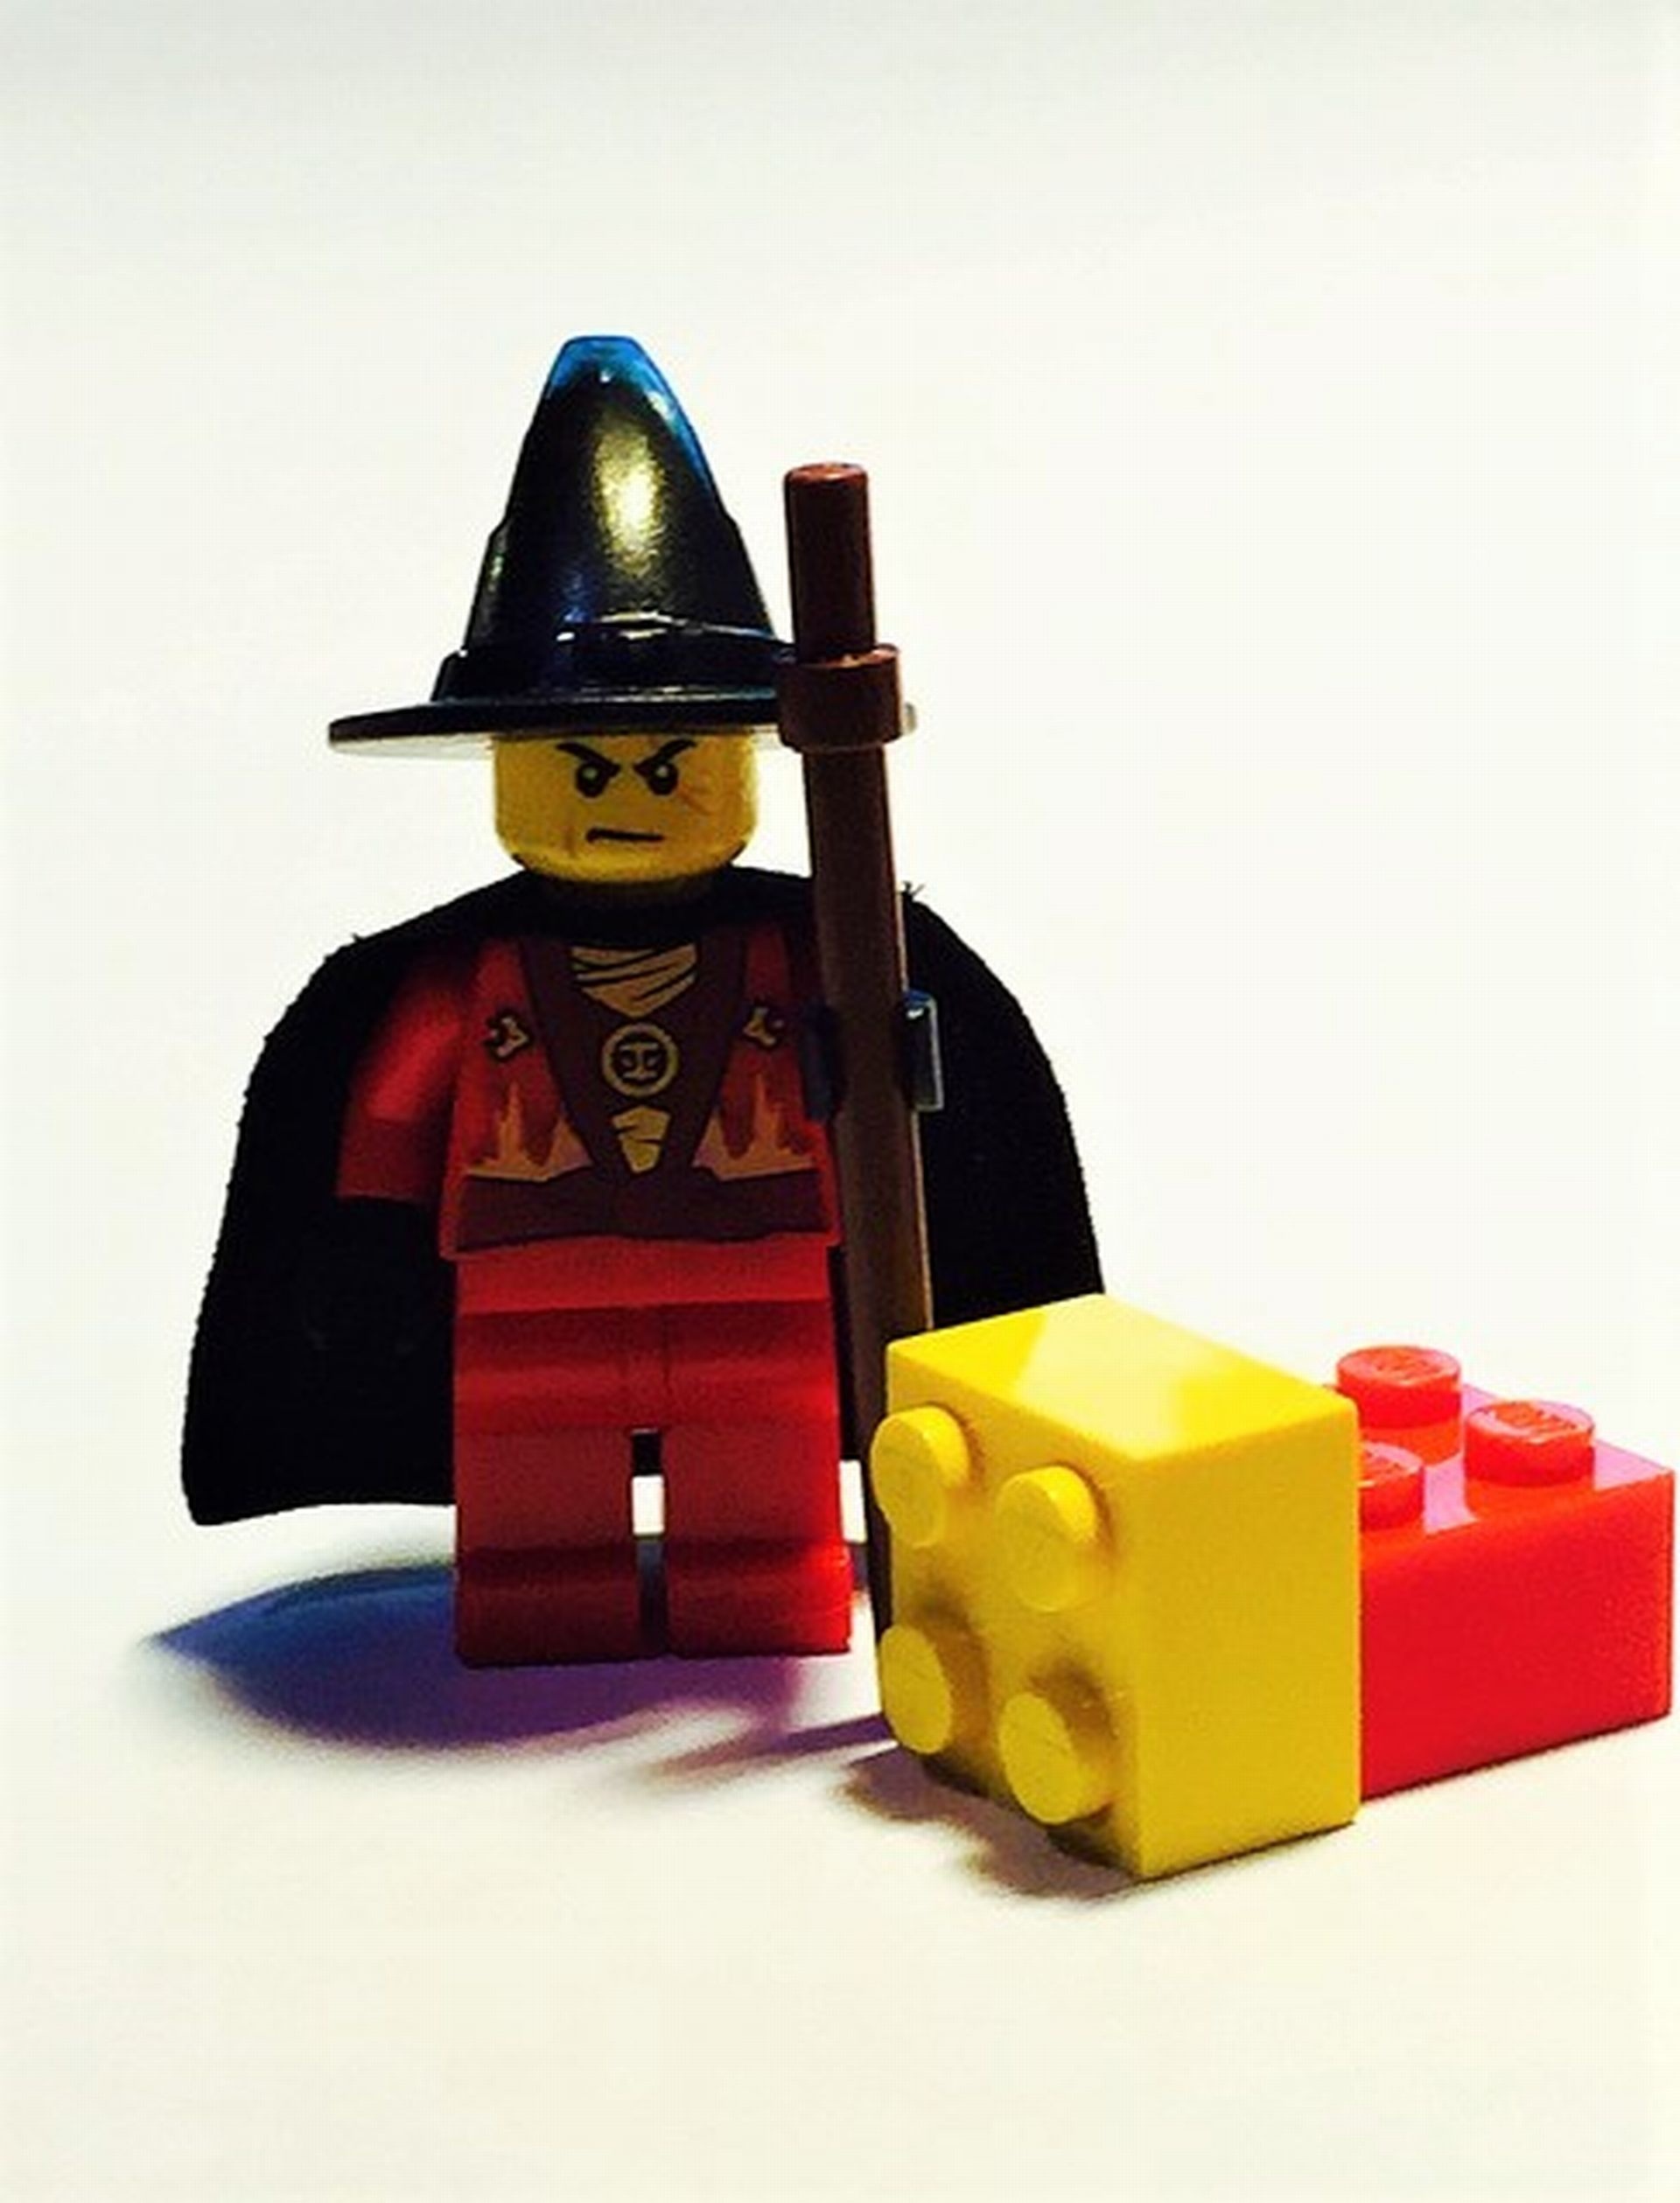
play, toy, stones, children, toys, lego, built, lego blocks, building blocks, legomaennchen